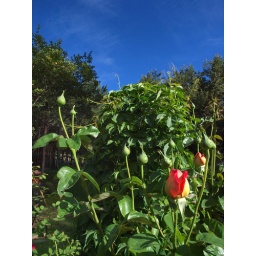
roses and Virginia creeper against the blue morning sky